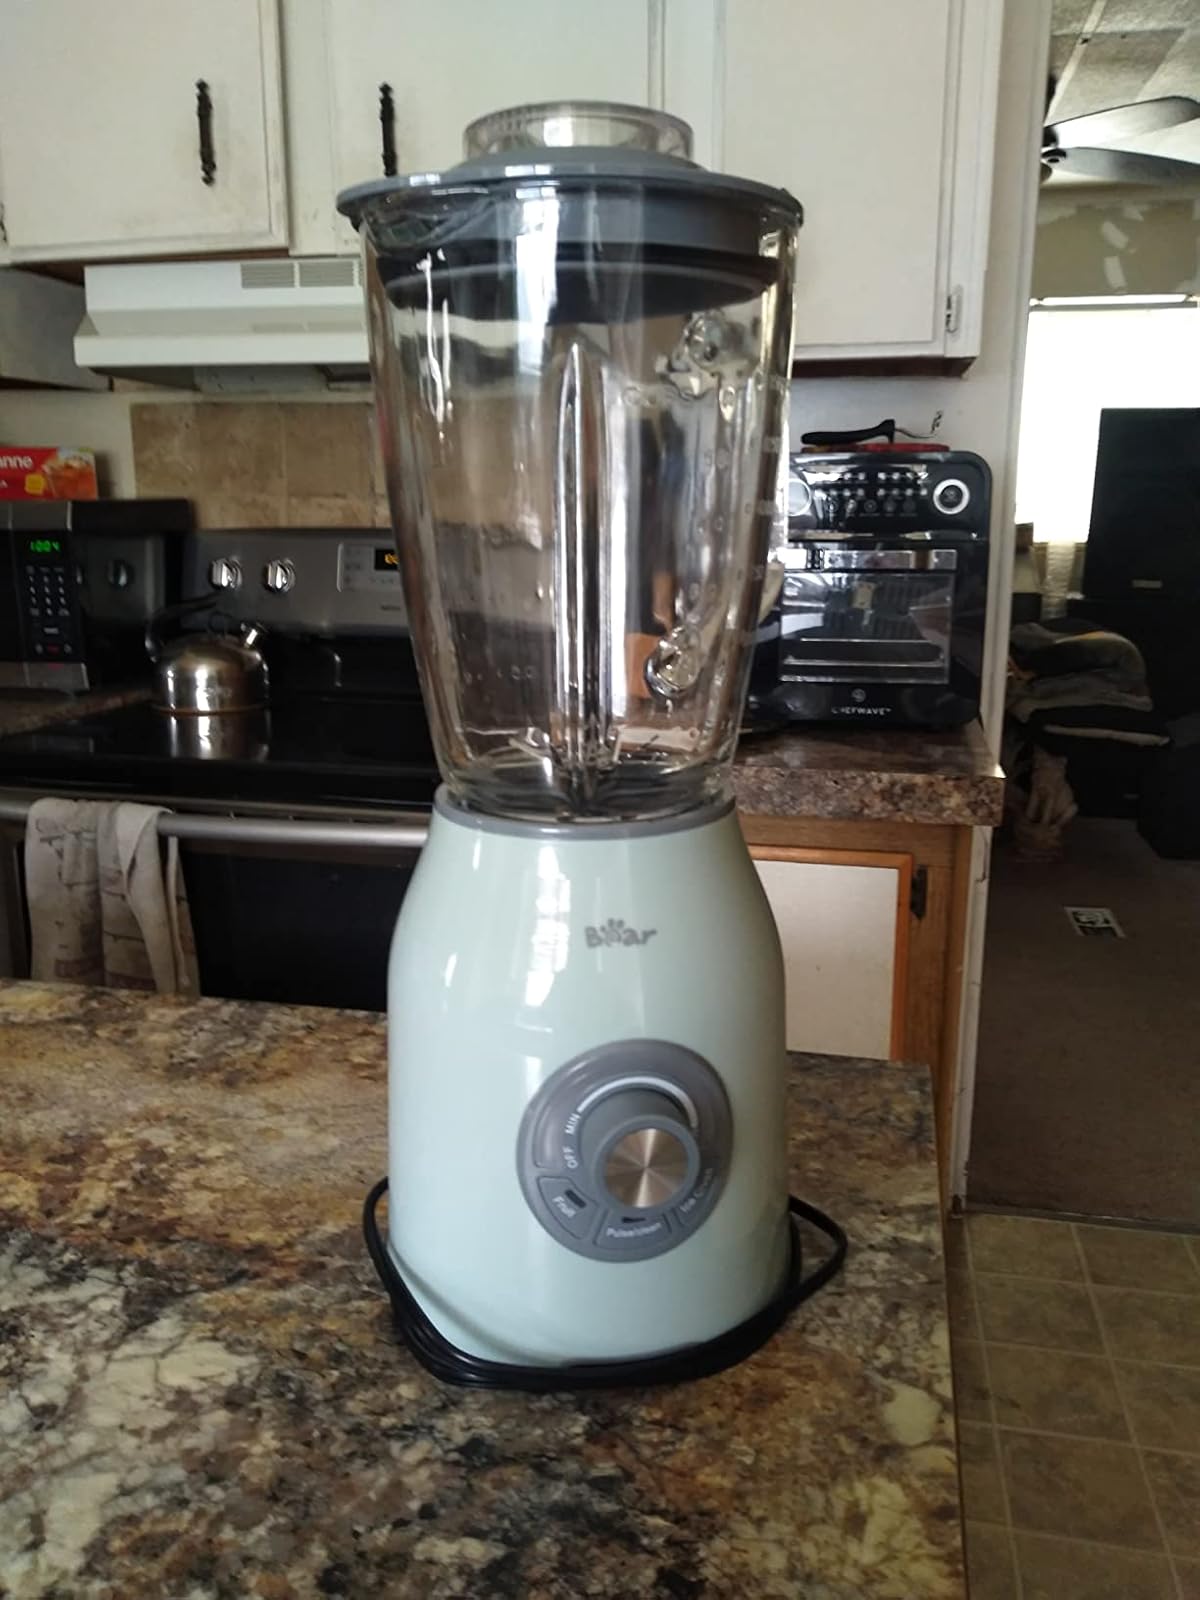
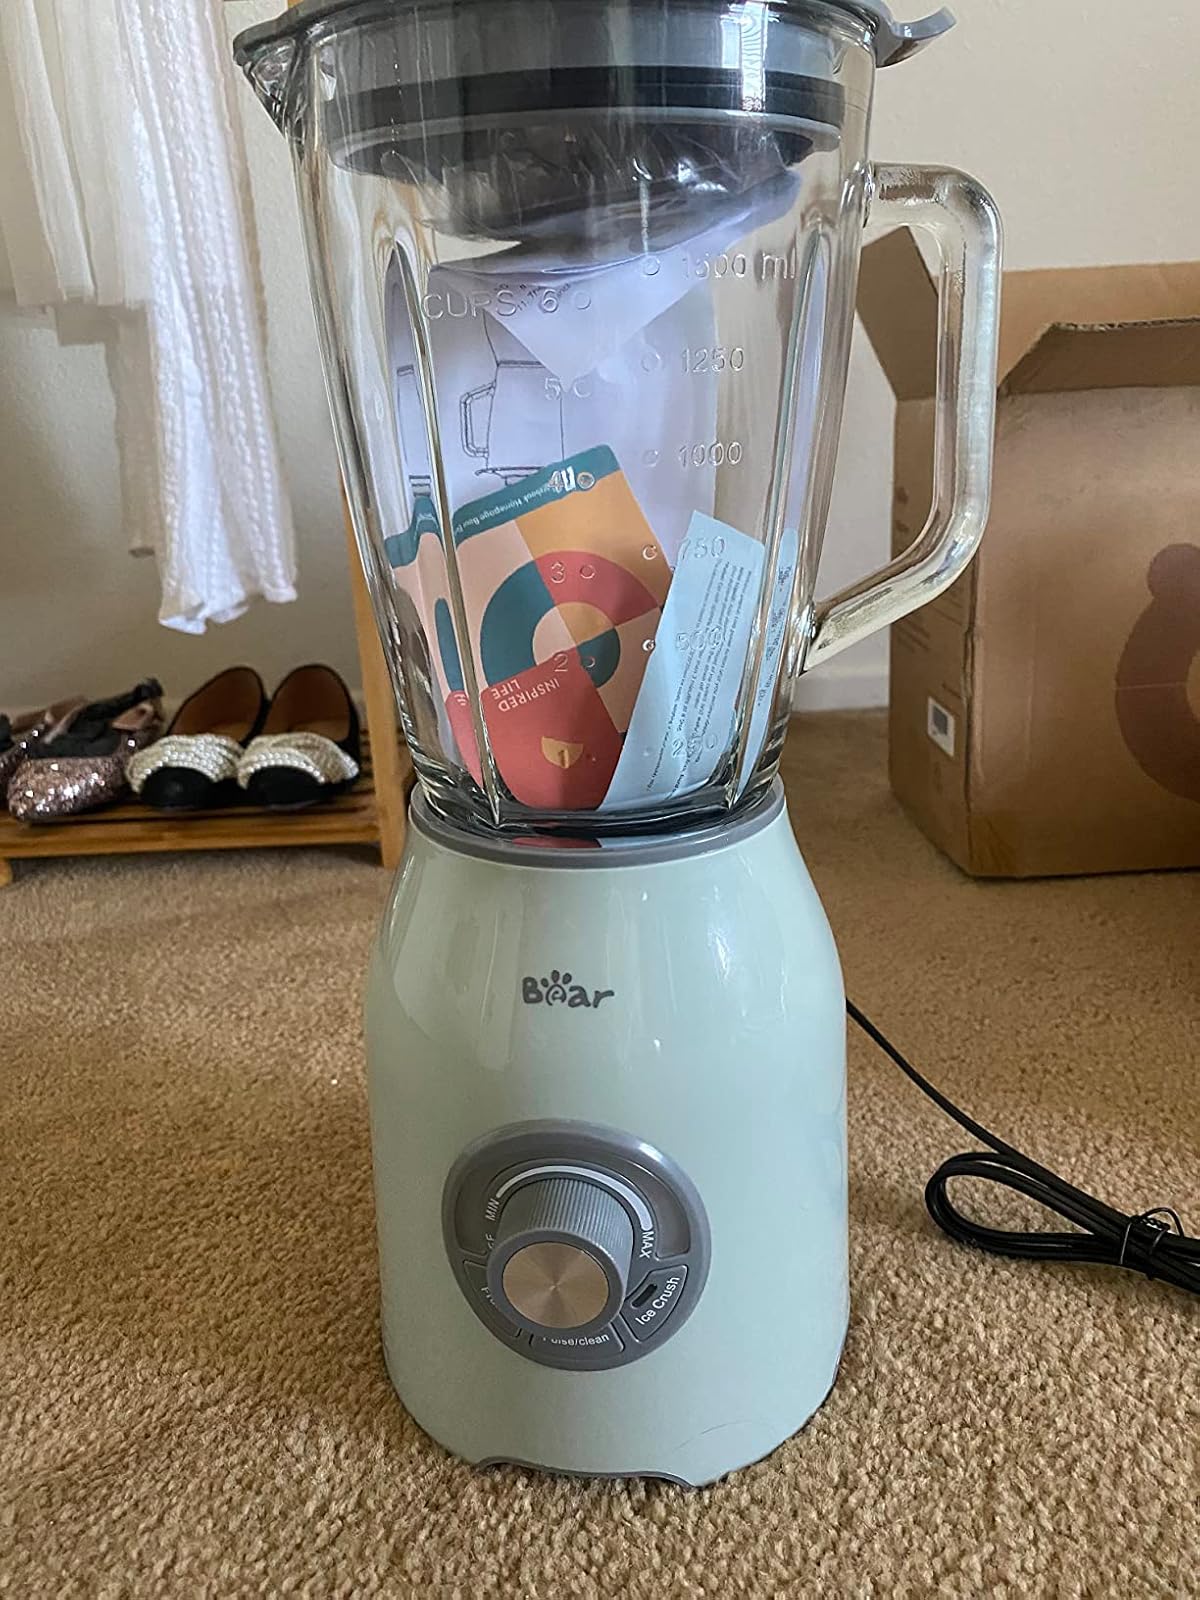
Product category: items_blender
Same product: yes